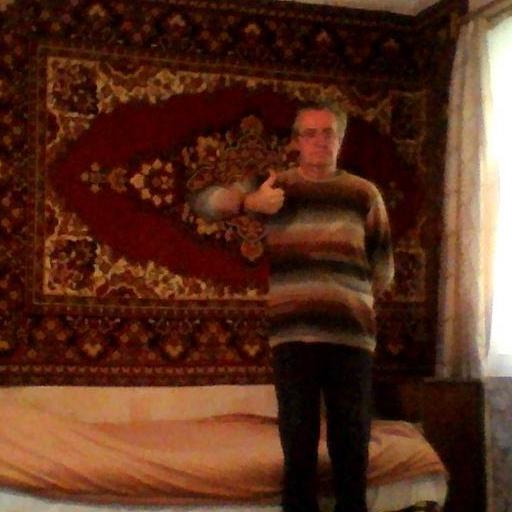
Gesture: like